Other People's Children (1958 film)

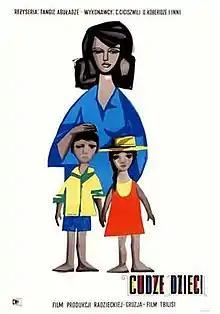

Other People's Children ( translit. "Skhvisi shvilebi") is a 1958 Soviet black-and-white Social-themed drama film co-written with Rezo Japaridze and directed by Tengiz Abuladze.